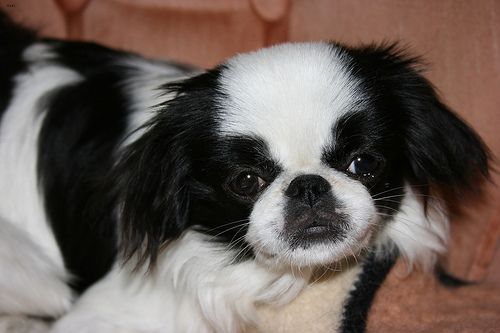
Animal: dog
Breed: japanese chin